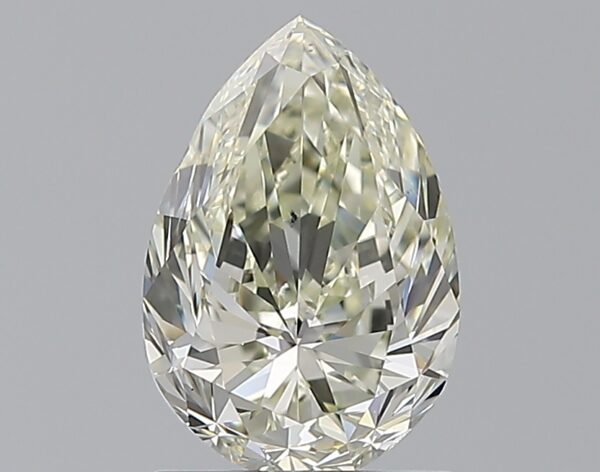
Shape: pear
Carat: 1.5
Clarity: VS2
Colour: N
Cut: GD
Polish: EX
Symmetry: GD
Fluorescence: F
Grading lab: GIA
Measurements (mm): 8.95 x 6.08 x 4.13